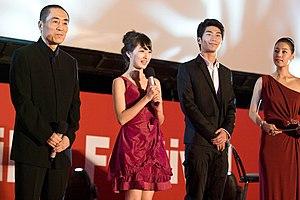
Zhou Dongyu est une actrice et modèle chinoise née le 31 janvier 1992.